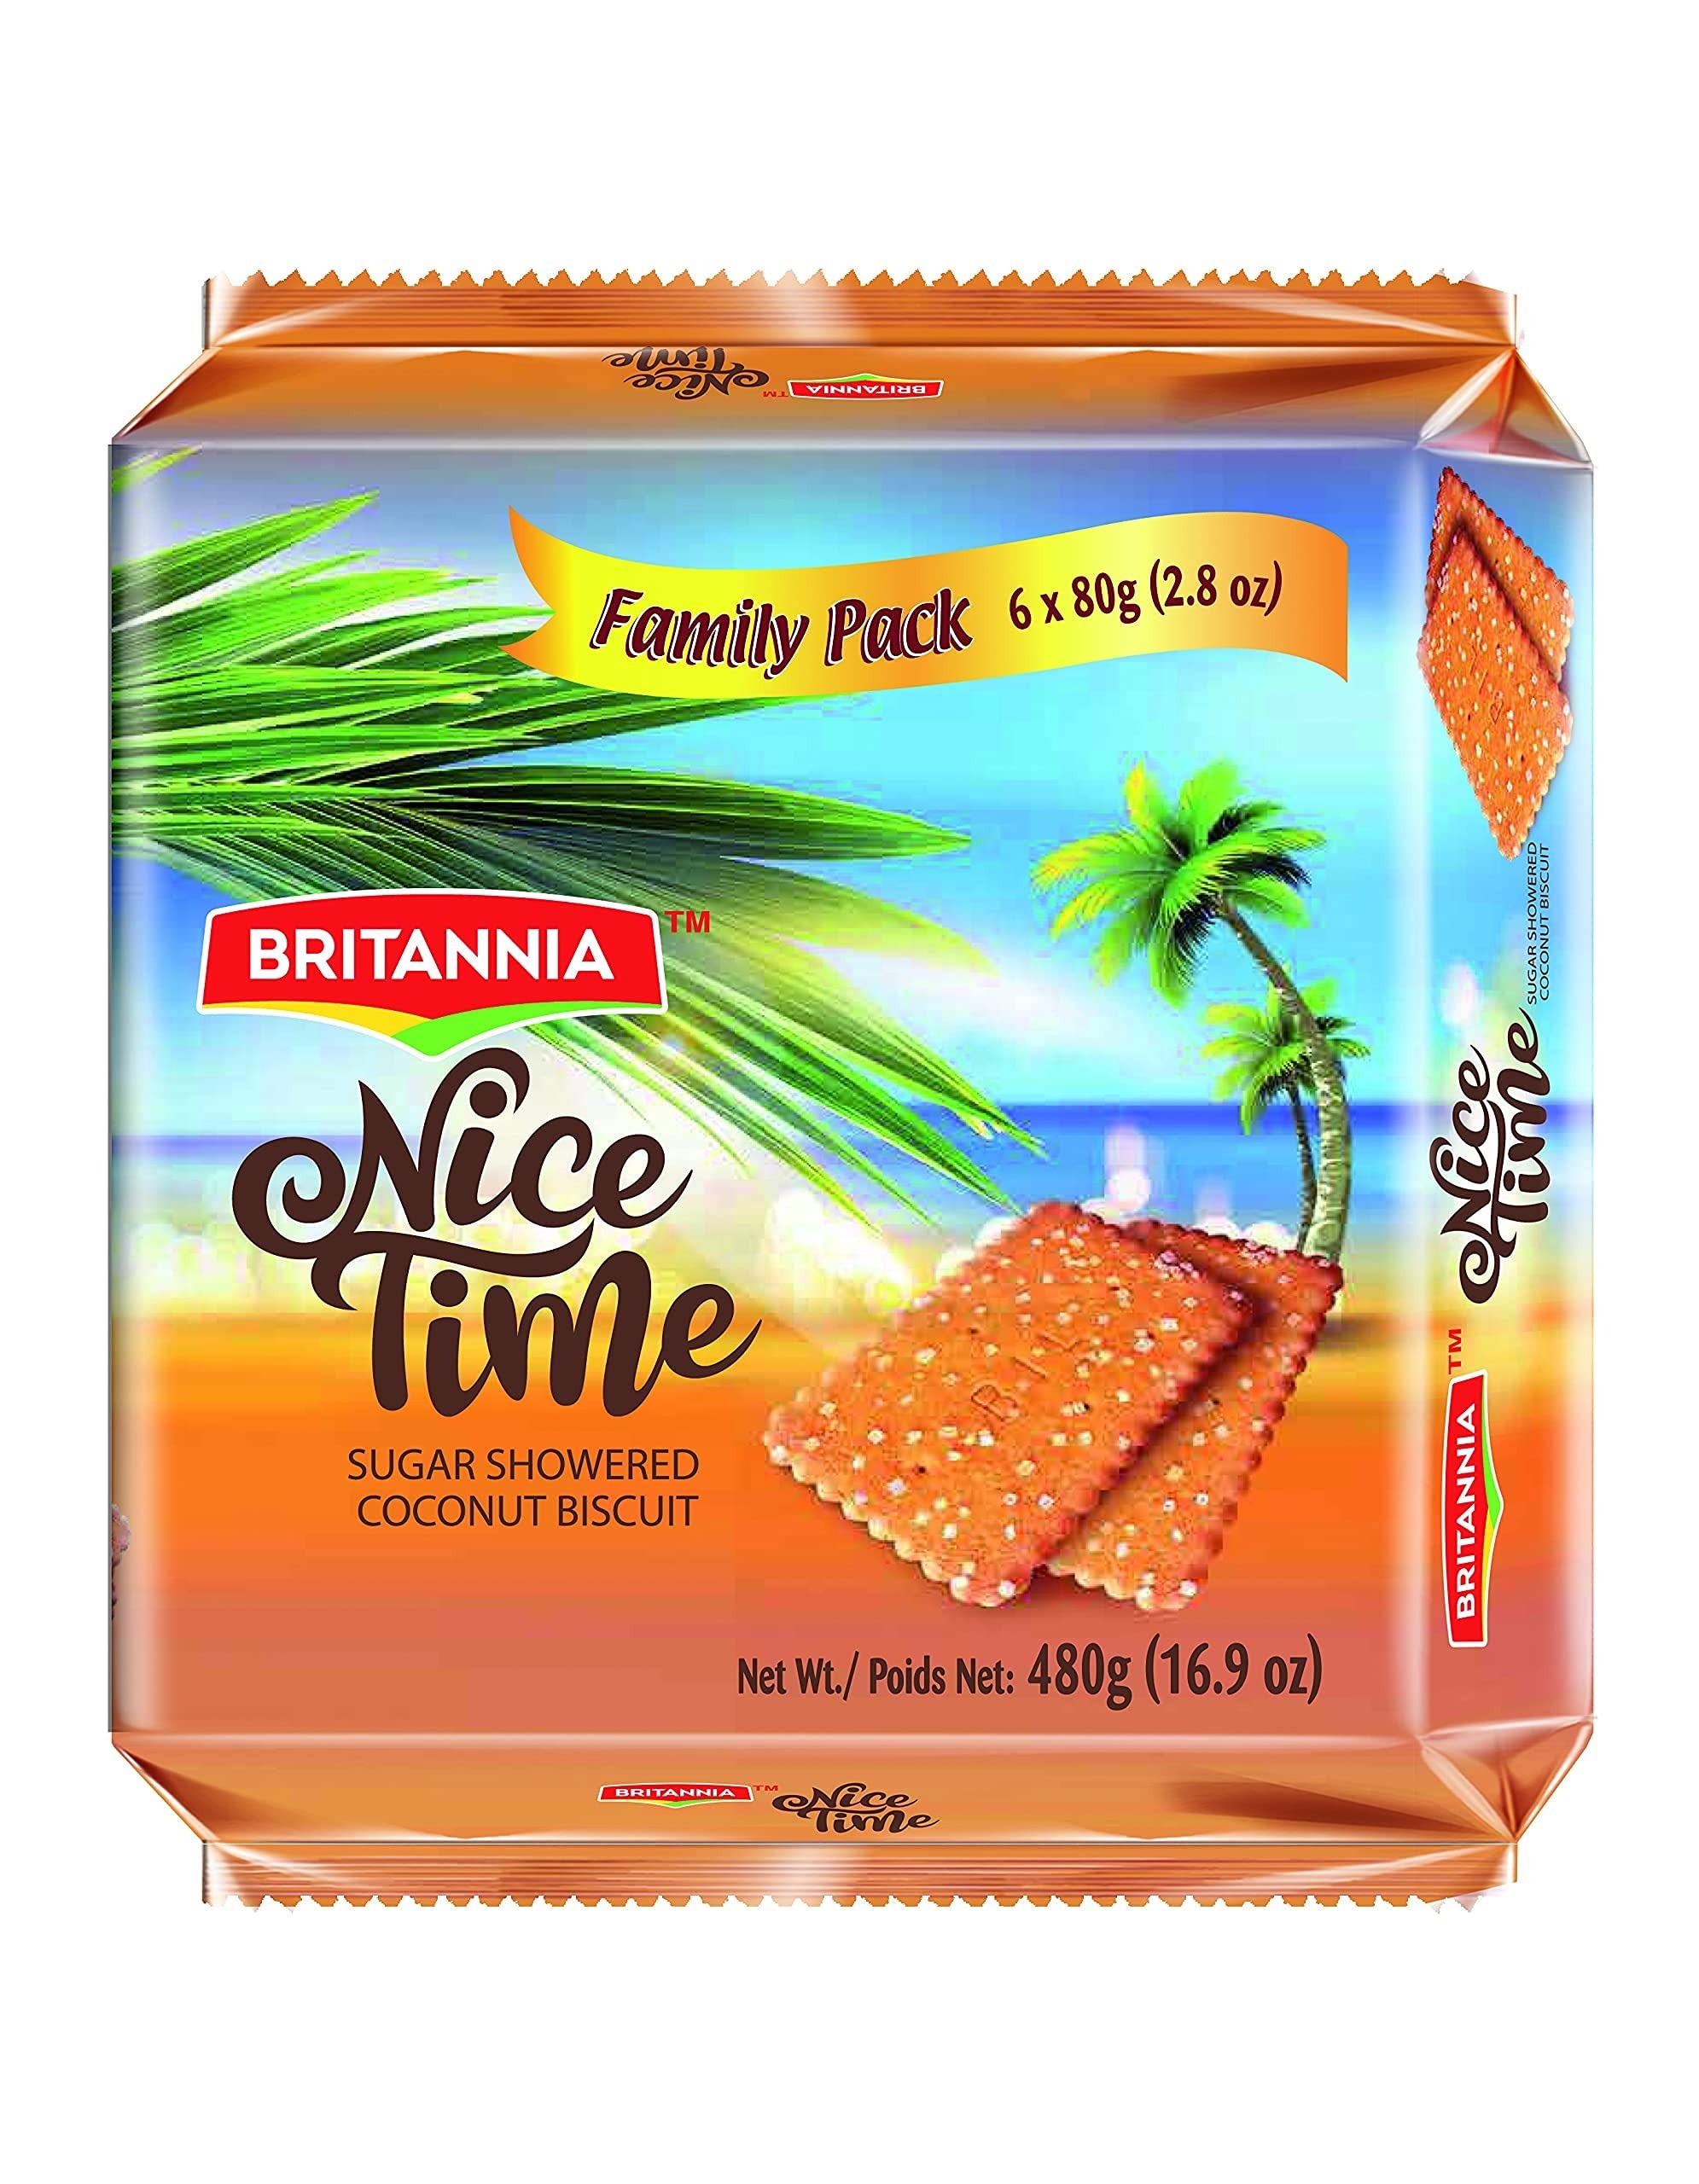
Item Name: Britannia Nice Time 16.9oz (480g) - Delicious Coconut Biscuit Crunchy - Kids Favorite Breakfast & Tea Time Snacks (Pack of 1)
Bullet Point 1: Crunchy, sweet, and sugar-showered coconut biscuits. Crunchy coconut breakfast biscuits made with whole grains. Whether you want to energize your body before a workout, satisfy your sweet tooth first thing in the morning or treat yourself to a midday snack, you can’t go wrong with these healthy snacks.
Bullet Point 2: Crisp biscuit sprinkled with delightful sugar crystals. Breakfast food is specially baked to release up to 4 hours of nutritious steady energy. Perfect for on-the-go snacking, these biscuits are ideal for fitting a quick indulgence into a busy schedule.
Bullet Point 3: Britannia Nice Time Coconut biscuits instantly offer you the feel of your favorite tropical destination. Nothing else in the world quite matches up to the unique, creamy taste; they continue to be a favorite snack today. Britannia Nice Time Coconut snacks contain real bits of coconut.
Bullet Point 4: Dip one of these biscuits in your hot cup of tea and let it melt in your mouth. Easy, wholesome bites for breakfast, snack time, or an on-the-go invigorating treat. With wholesome ingredients feel good about rewarding yourself for a job well done.
Bullet Point 5: All our products are carefully packaged under the most hygienic conditions according to an international quality standard0.
Product Description: <p><b>Product Features:</b></p><p><b>Teatime Means Nice Time!</b></p><p>A biscuit that no one can say no to! Britannia Nice Time Coconut biscuits are amazingly delightful. The Crunchy texture of the biscuit is made tastier with the addition of sweet coconut flavor and delicious sugar crystals. A single bite of it, and you sure will be mesmerized by its taste. A perfect snack partner, ready to make your tea time a nice time.</p><p><b>A Teatime Must!</b></p><p>Dip it in tea to soften the flavors or take a direct bite of it. Either way, you are sure to get delighted by its taste. The sweet coconut flavor of these biscuits is what makes them unique and oh-so-irresistible!</p><p>Britannia Nice Time Coconut biscuits instantly offer you the feel of your favorite tropical destination. Nothing else in the world quite matches up to the unique, creamy taste; they continue to be a favorite snack today. Britannia Nice Time Coconut snacks contain real bits of coconut.</p><p>Dip one of these biscuits in your hot cup of tea and let it melt in your mouth. Easy, wholesome bites for breakfast, snack time, or an on-the-go invigorating treat. With wholesome ingredients feel good about rewarding yourself for a job well done.</p><p><b>About Us:</b></p><p>Britannia is one of the leading biscuit manufacturing companies in the world and enjoys a turnover of over 1.4 Bn USD annually. We produce over 1 million tons of biscuits a year. Our legacy of baking expertise since 1892 has helped us spread smiles across countless homes.</p><p>Today, we have state-of-the-art manufacturing facilities to help us delight consumers in over 60 countries. We operate with 80 internationally benchmarked manufacturing units across India, Oman, and the UAE with BRC, ISO 9001-2000, and ISO 22000 certifications.</p><p>We specialize in multiple categories of biscuits. Britannia is constantly innovating and improving the quality of our biscuits.</p><p></p><p><b></b></p>
Value: 16.93
Unit: Ounce

Price: 10.95